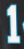
Number: 1